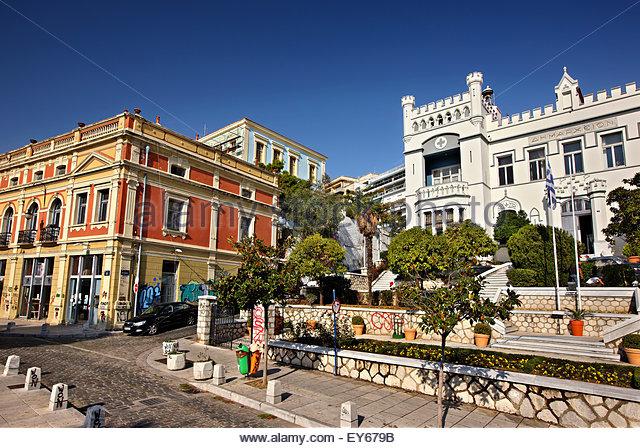
an of beautiful , colorful neoclassical buildings in town .
Relation: Visible, Subjective